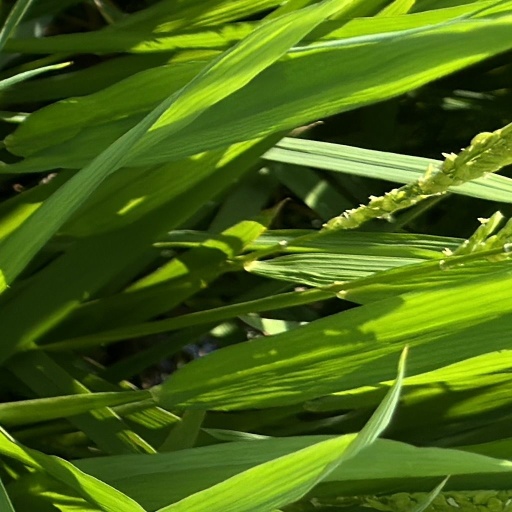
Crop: rice